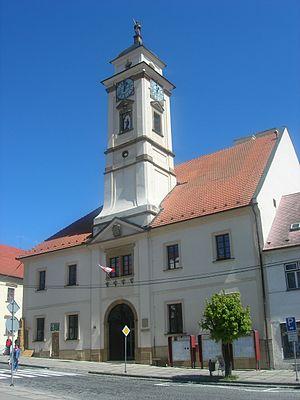
Uherský Brod est une ville du district d'Uherské Hradiště, dans la région de Zlín, en Tchéquie. Sa population s'élevait à 16 522 habitants en 2018.